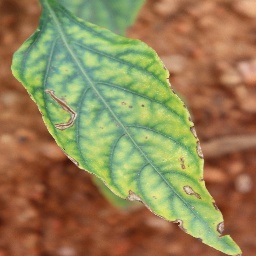
Label: nutritional